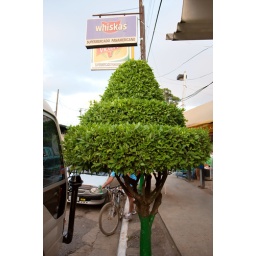
Nicely cut tree near our bus